Julie Battilana

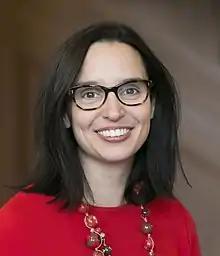
Photo of Julie Battilana

Julie Battilana is a scholar, educator, and advisor in the areas of social innovation and social change at Harvard University.